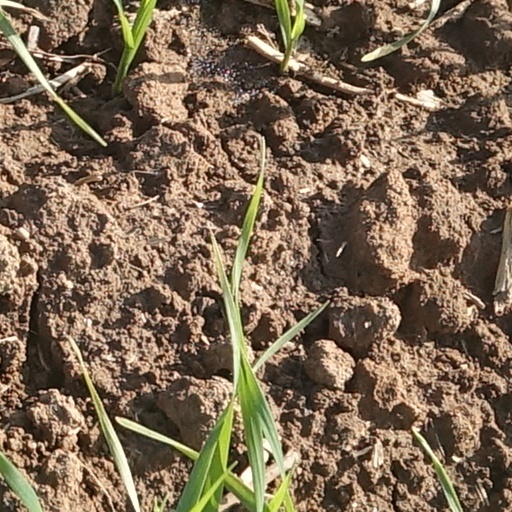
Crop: wheat